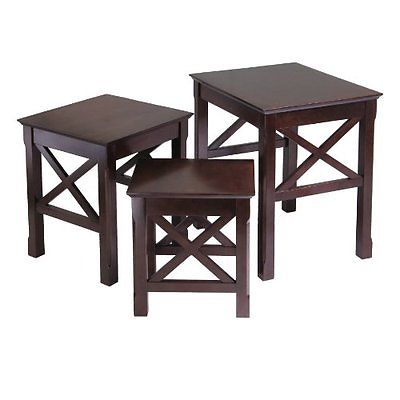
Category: table